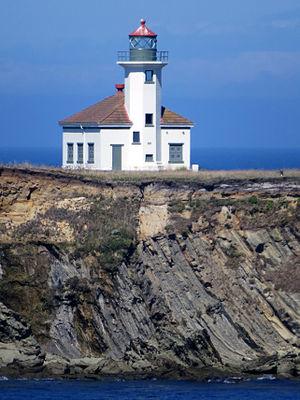
Le phare du cap Arago était un phare situé à Charleston, à environ 4 km du cap Arago, dans le Comté de Coos, aux États-Unis. Il a été désactivé en 2006.